Édouard Bouët-Willaumez

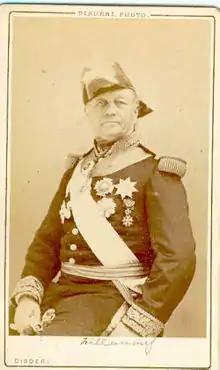
Louis Édouard Bouët-Willaumez

Louis Édouard Bouët-Willaumez (24 April 1808 – 9 September 1871) was a French admiral.